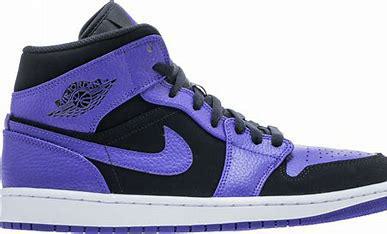
Brand: Jordan
Model: Air 1 Mid Retro Basketball